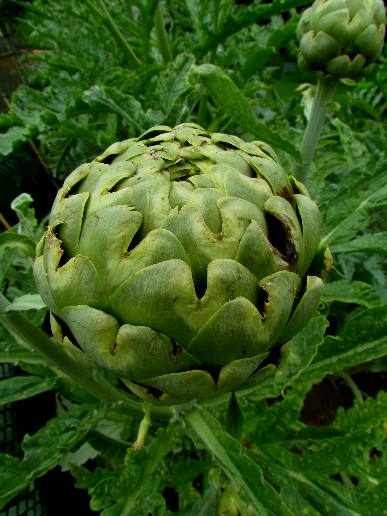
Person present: No